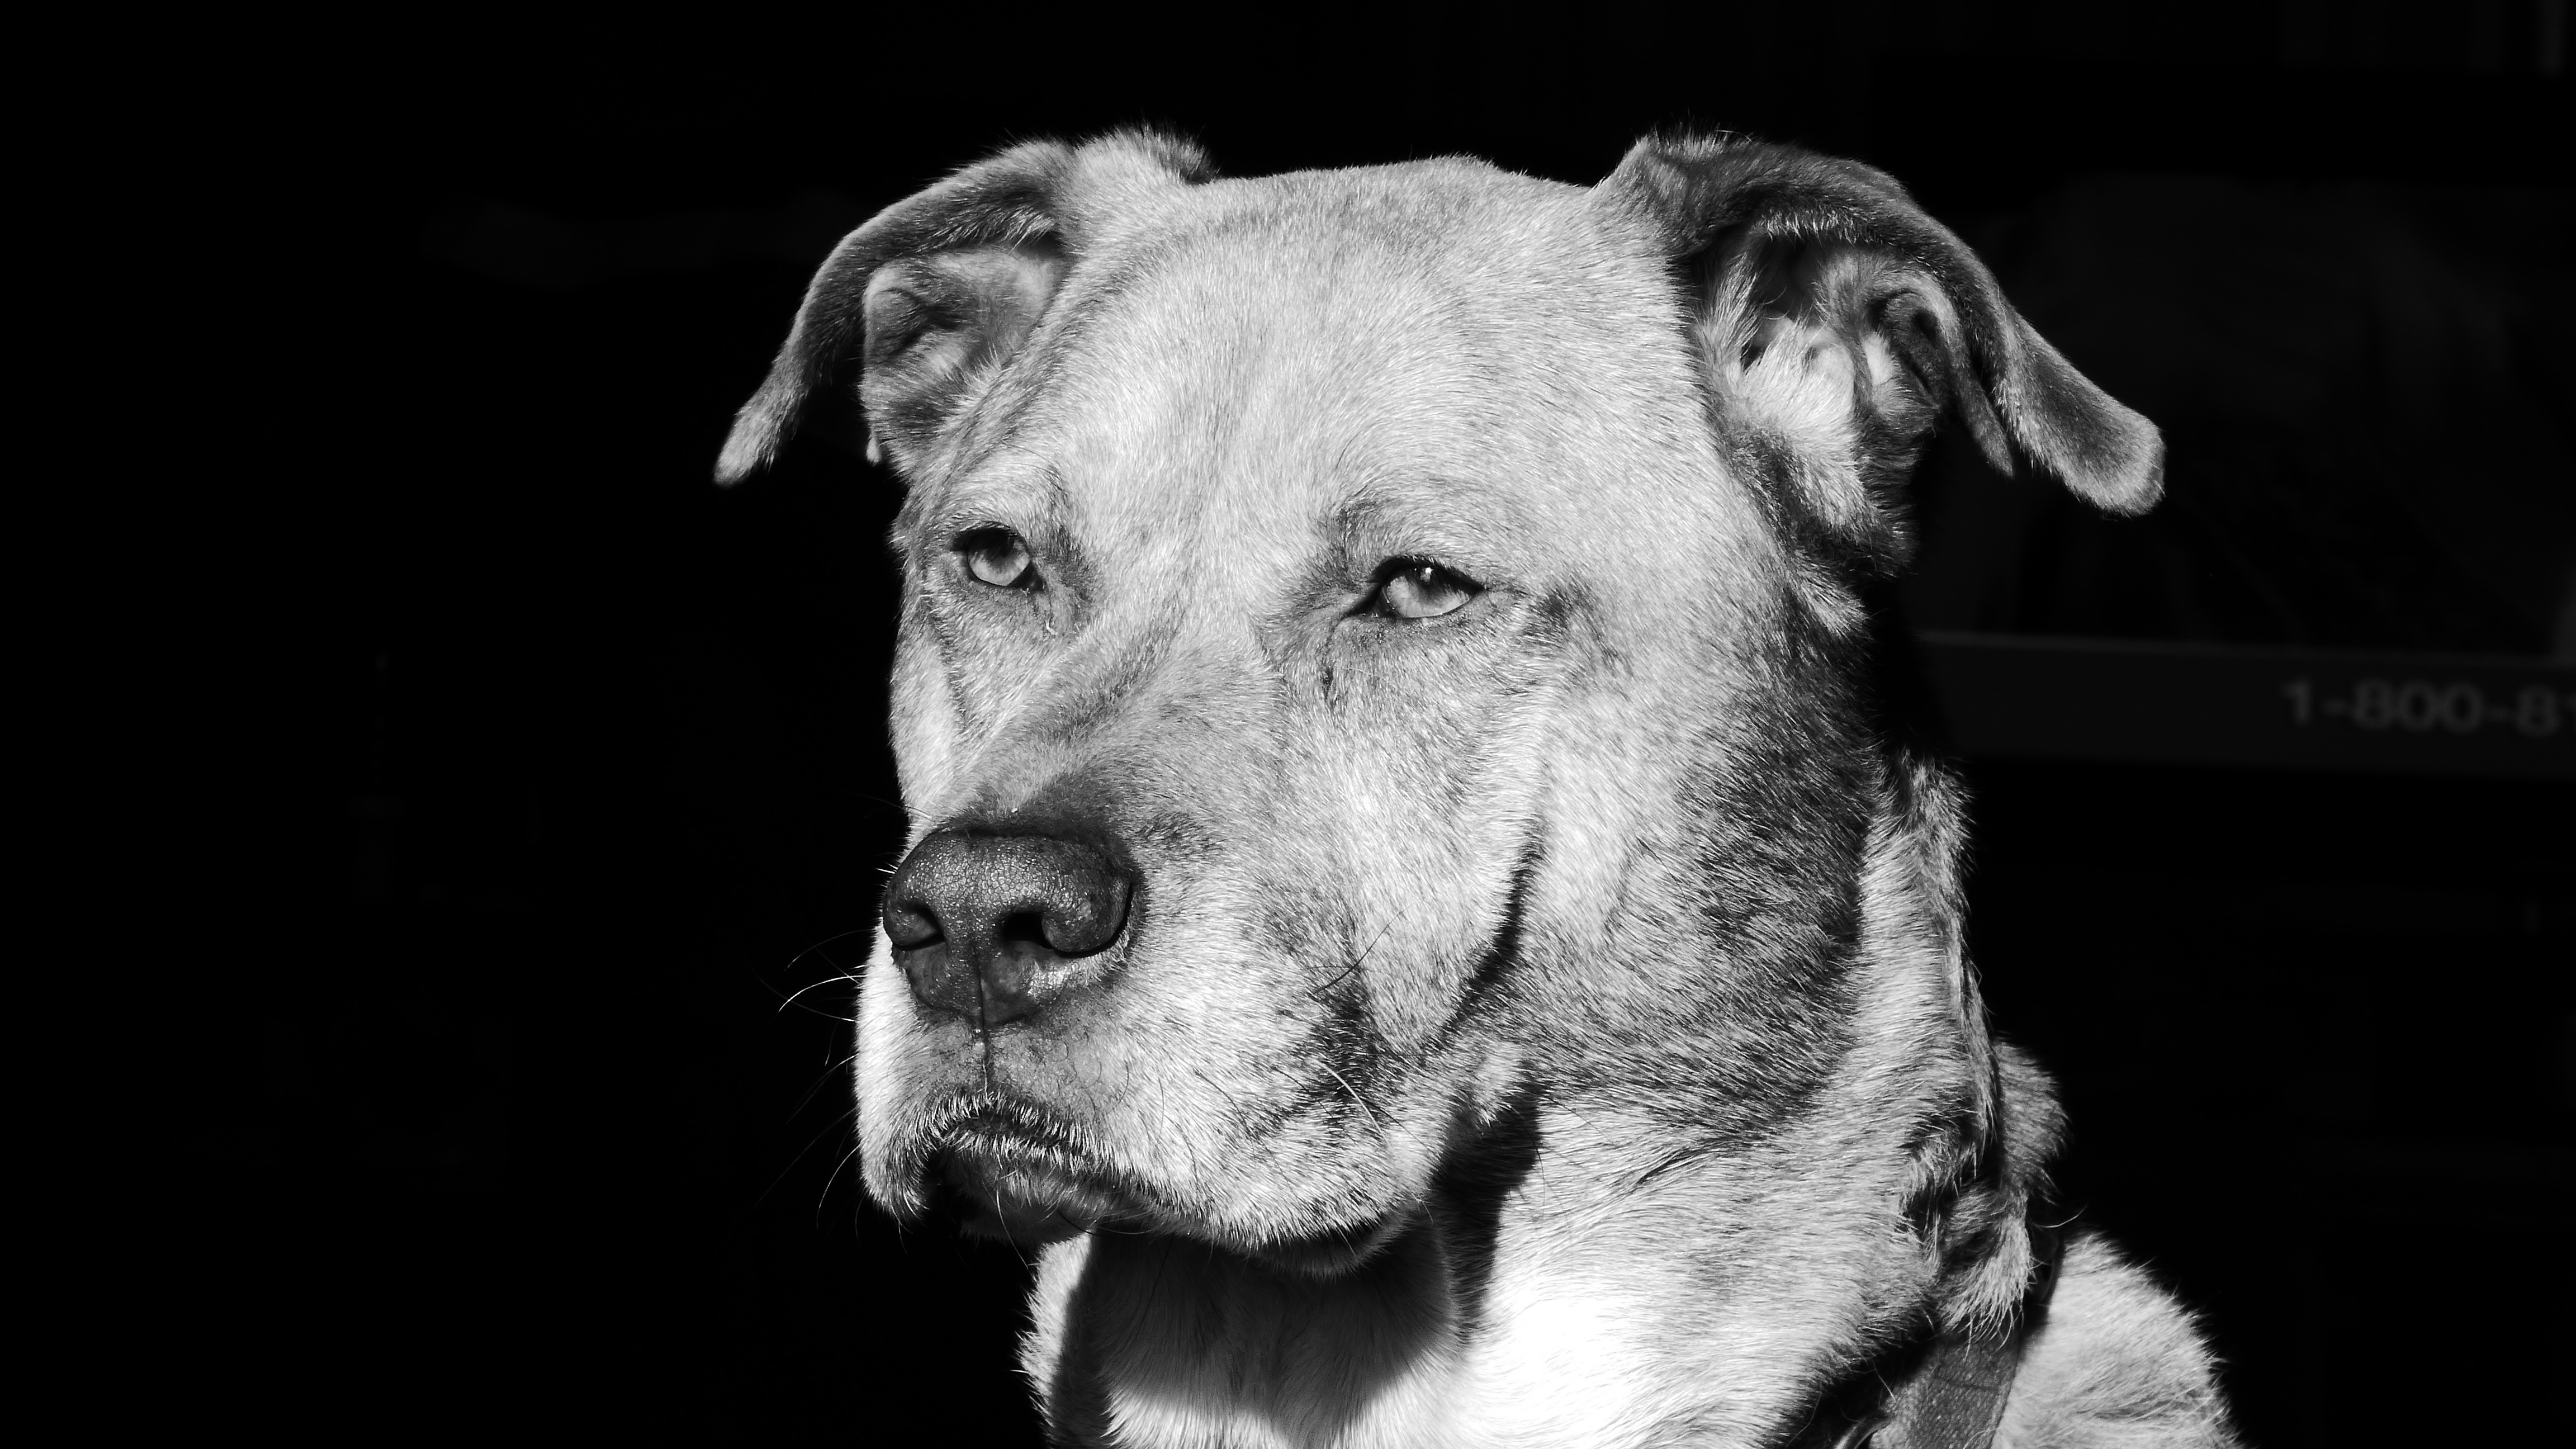
black and white, white, dog, animal, canine, looking, female, pet, portrait, mammal, black, monochrome, boxer, eyes, snout, head, vertebrate, labrador, guard dog, mixed breed, monochrome photography, dog like mammal